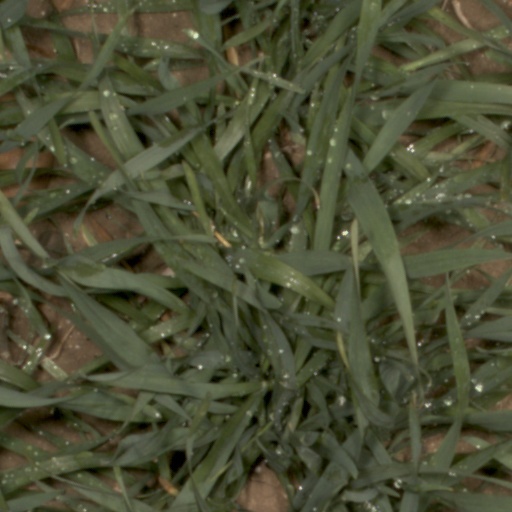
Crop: wheat